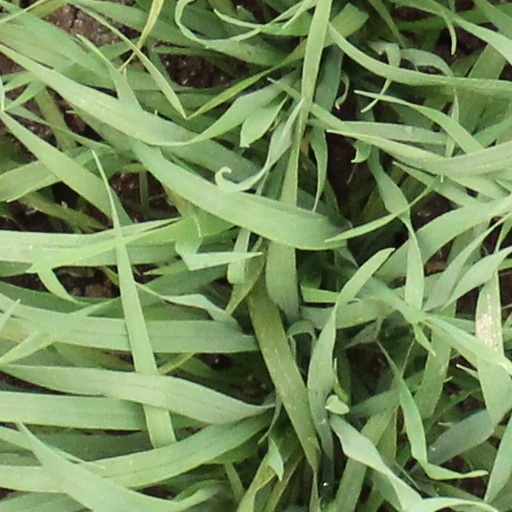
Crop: wheat